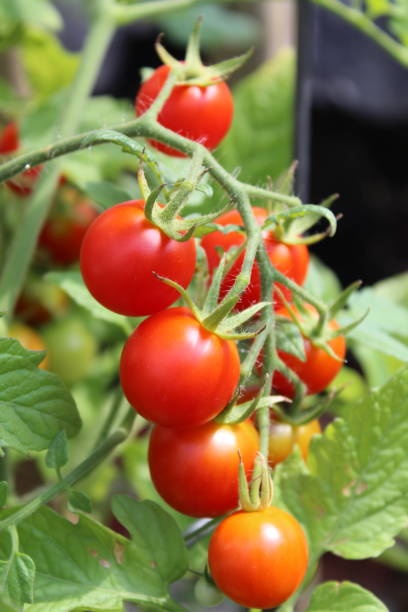
Label: tomato